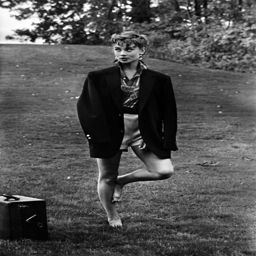
actor on the set of photography by film director .